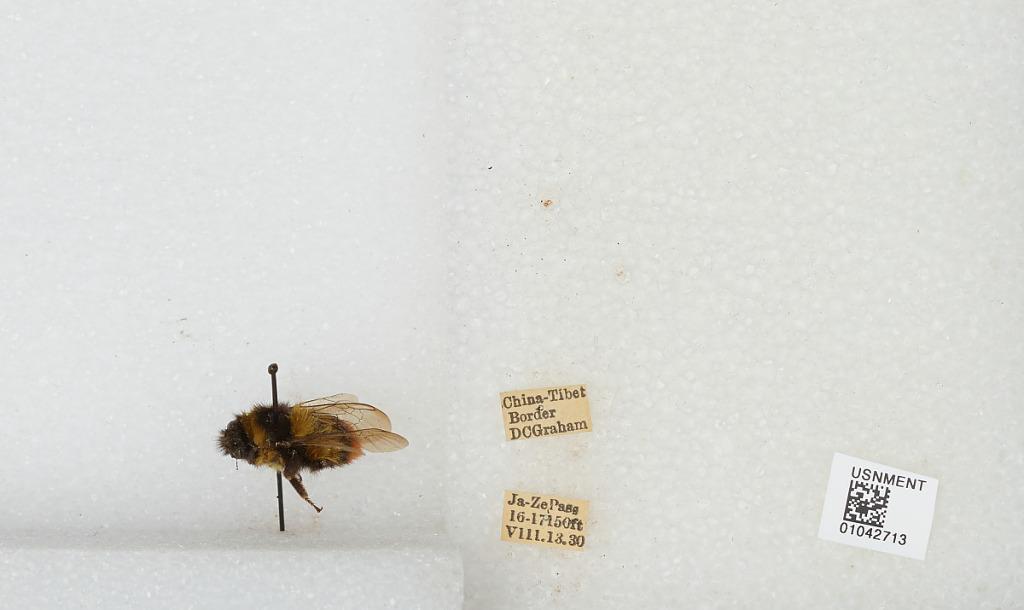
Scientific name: Bombus sp.
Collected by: D. Graham
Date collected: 1930-8-13
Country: China
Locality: Ja-Ze Pass, China-Tibet border